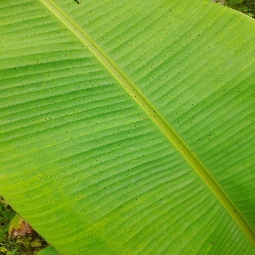
Label: Sulphur